Anson Phelps Stokes

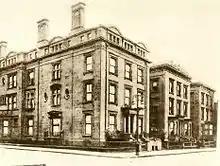
229 Madison Avenue was one of three houses built in 1854. Occupiers Isaac Newton Phelps, John Jay Phelps and William E. Dodge.

On October 17, 1865, Stokes married Helen Louisa Phelps (1846–1930). They were related, both being descended from George Phelps ( – 1687) who came to America in 1630 from England. Together, they were the parents of: